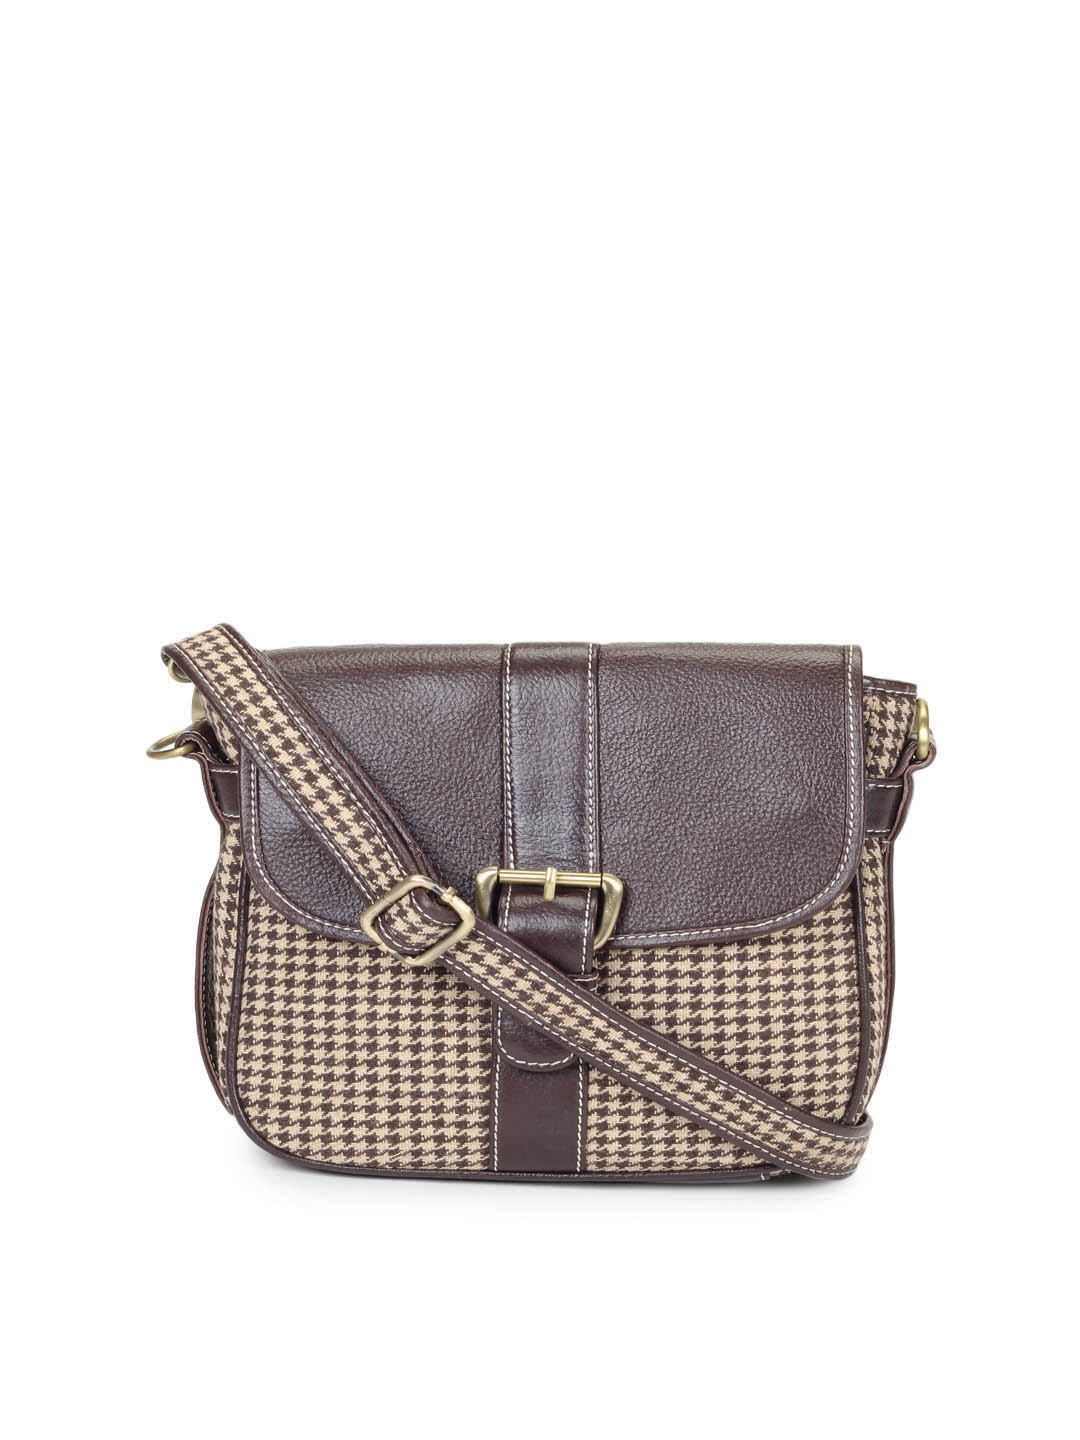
Ivory Tag Brown Hound Crossbody Bag
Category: Accessories / Bags / Handbags
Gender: Women
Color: Brown
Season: Summer 2012
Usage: Casual